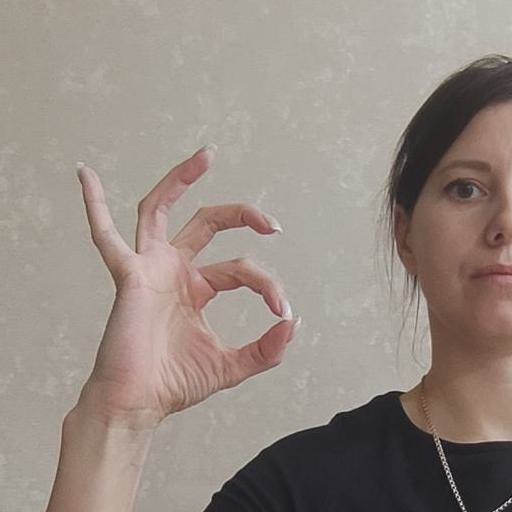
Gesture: ok